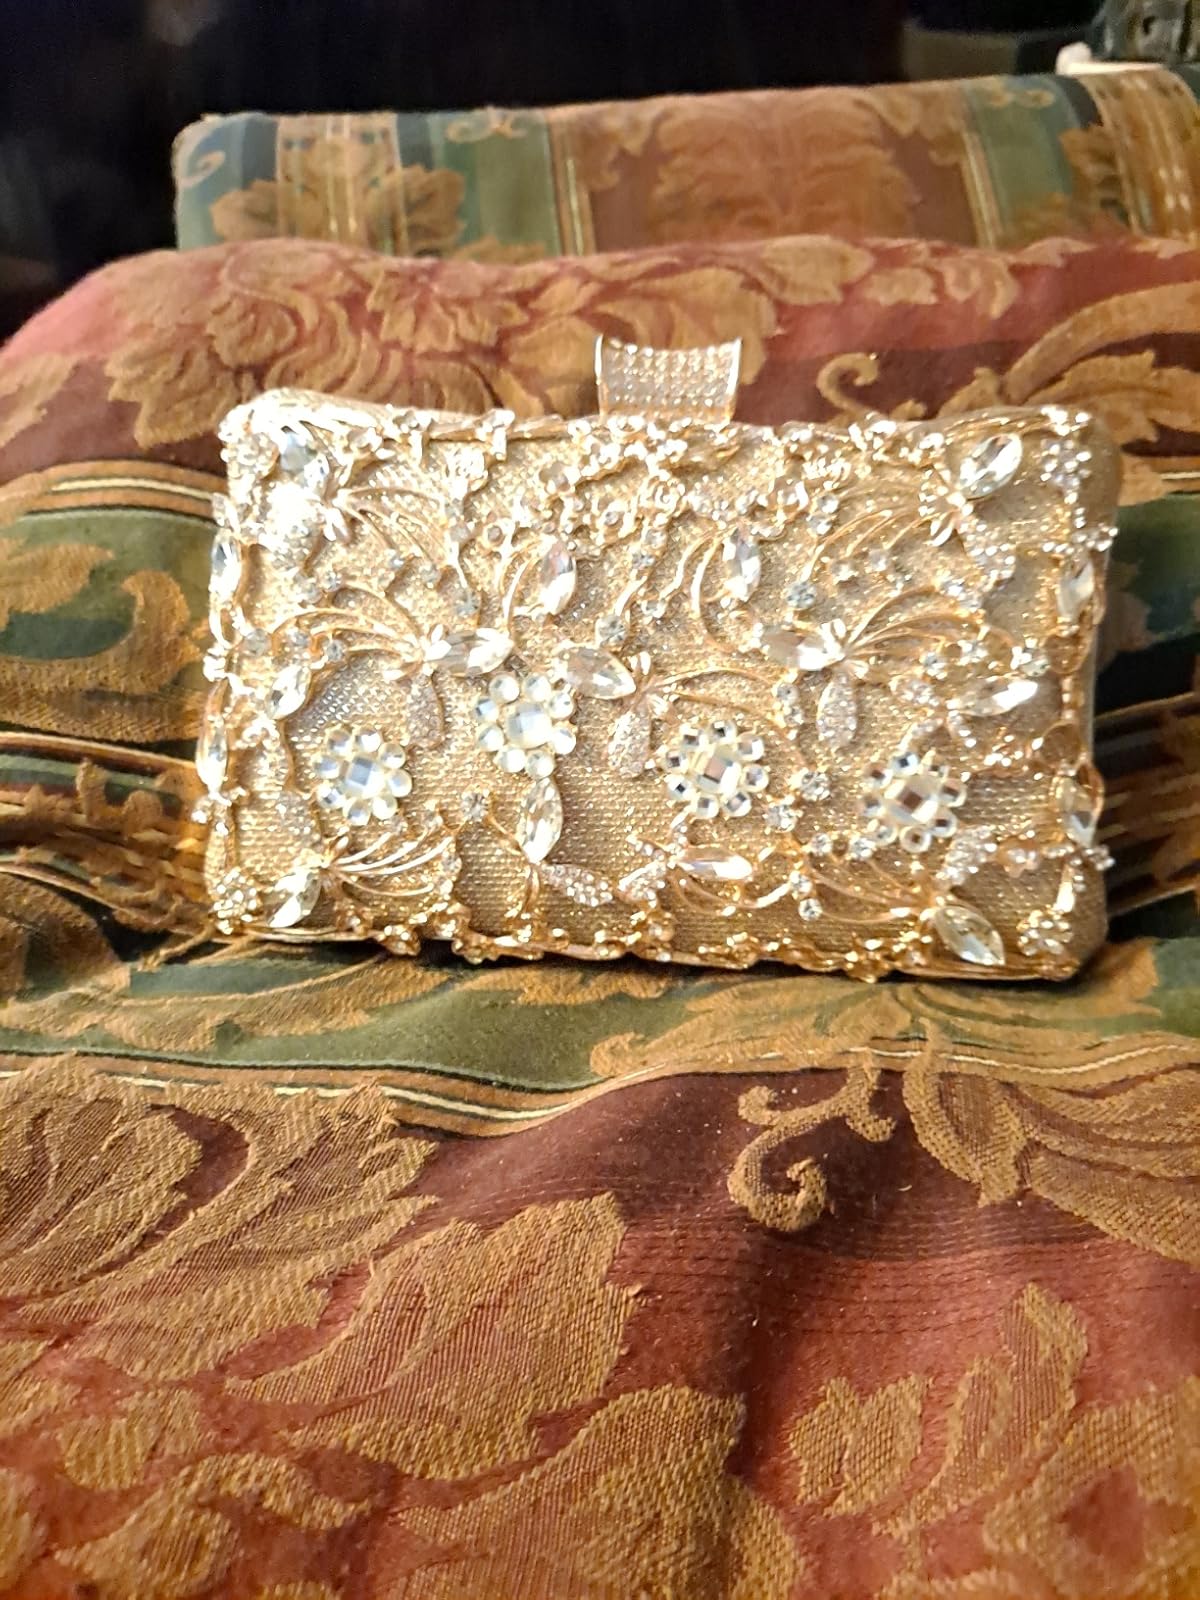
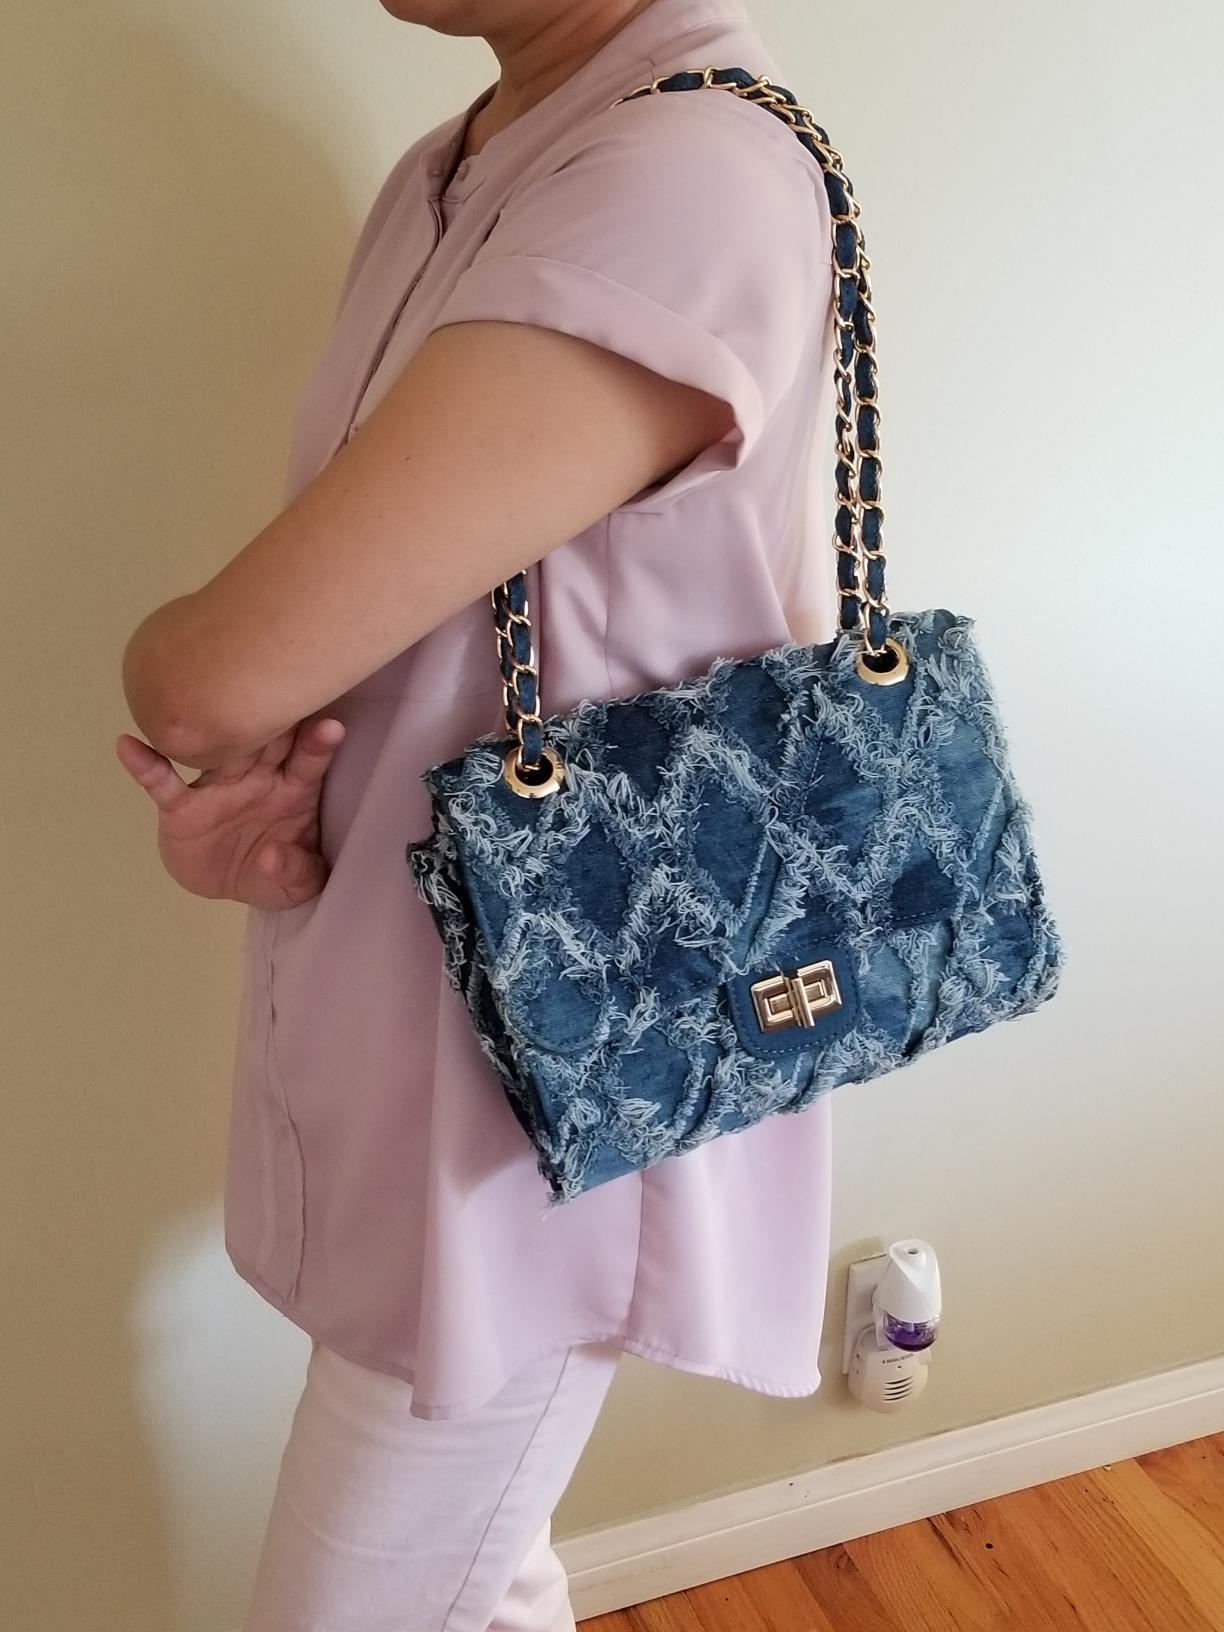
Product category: accessories_handbag
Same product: no